List of NFL annual passing yards leaders

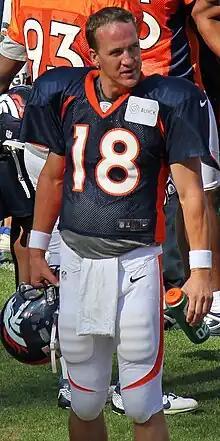
Peyton Manning holds the single-season passing yards record, passing for 5,477 yards in 2013.

In American football, passing, along with running (also referred to as rushing), is one of the two main methods of advancing the ball down the field. Passes are typically attempted by the quarterback, but any offensive player can attempt a pass provided they are behind the line of scrimmage. To qualify as a passing play, the ball must have initially moved forward after leaving the hands of the passer; if the ball initially moved laterally or backwards, the play would instead be considered a running play. A player who catches a forward pass is a receiver. Passing yards are measured in flat yards along one direction of the field, always starting from the line of scrimmage and ending at the point that the receiver is ruled down. If the receiver reaches the end zone and scores a touchdown, then the yardage measurement ends at the opposing team's goal line (the zero-yard line). Passing yards do not include incomplete throws.